Fox Hollies

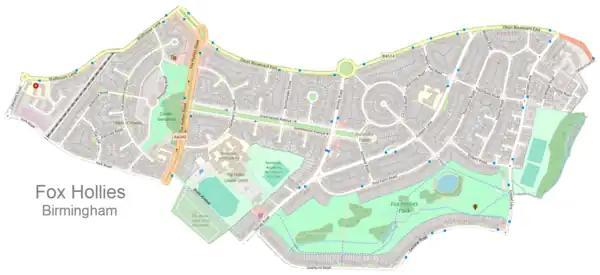
Fox Hollies, Birmingham, United Kingdom.

Fox Hollies, as defined by the extent of the Fox Hollies Hall Estate, developed by Birmingham City Council in the 1920s and 1930s. Bounded by (clockwise): Fox Hollies Road, York Road, Cateswell Road, Shaftmoor Lane, Olton Boulevard East, Gospel Lane, Severne Road, Oakhurst Road, Shirley Road, Blobs Avenue and back to Fox Hollies Road. Other definitions of Fox Hollies include the large Broom Hall Estate on the far side of Fox Hollies Park, but this was not part of the original Fox Hollies Hall Estate.